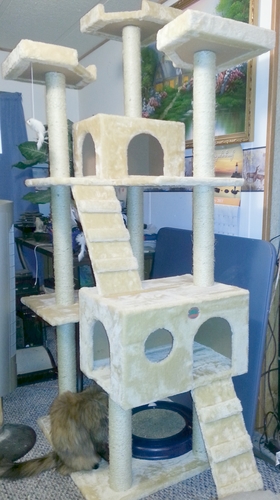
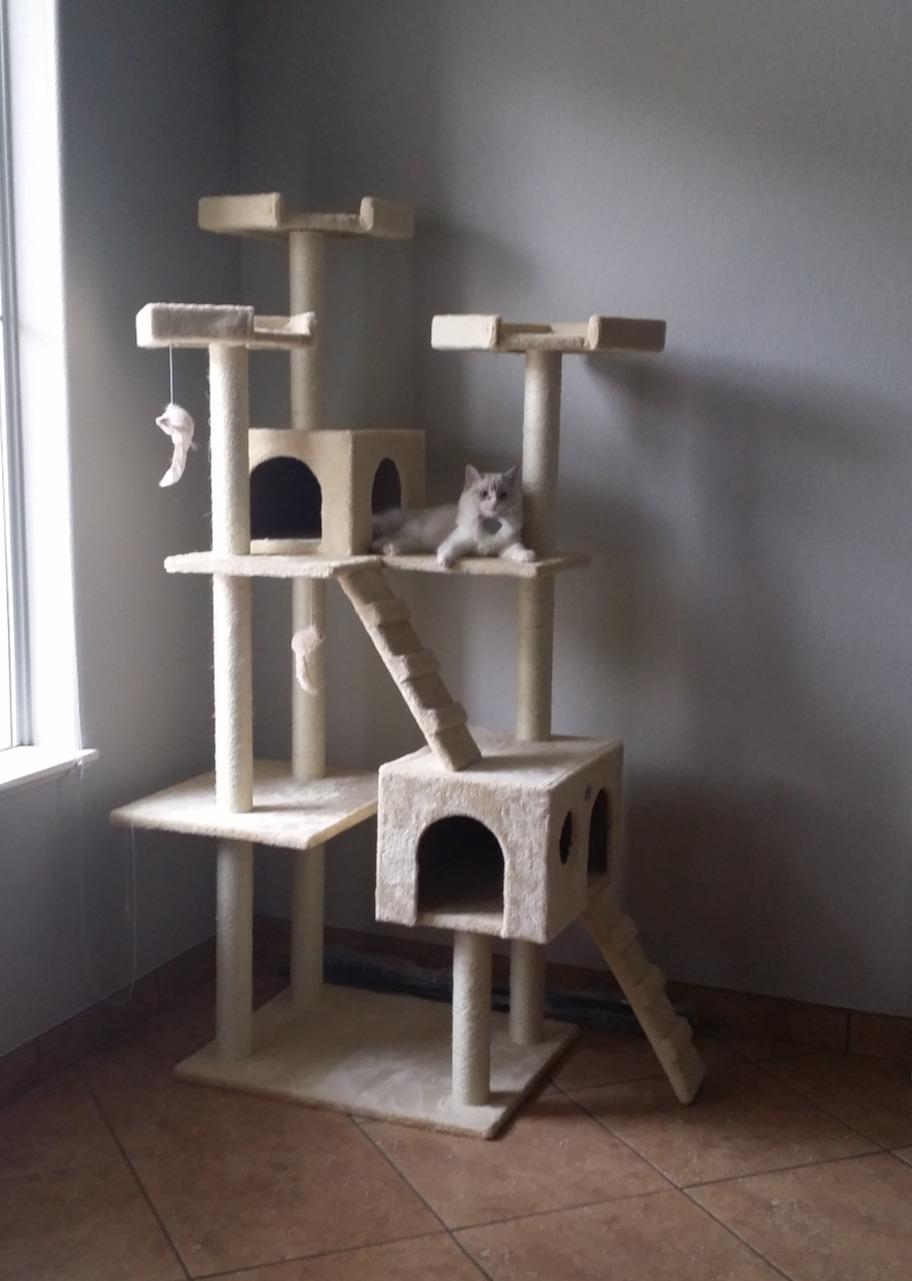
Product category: items_cat tree
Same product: yes